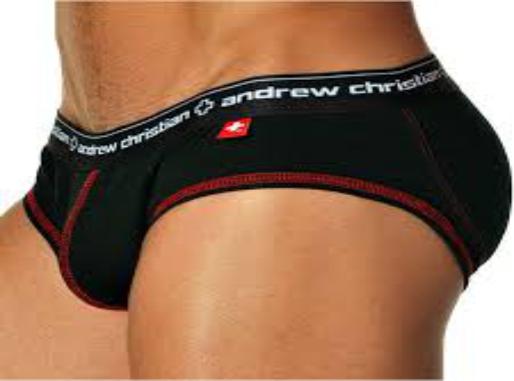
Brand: Andrew Christian
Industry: Clothes